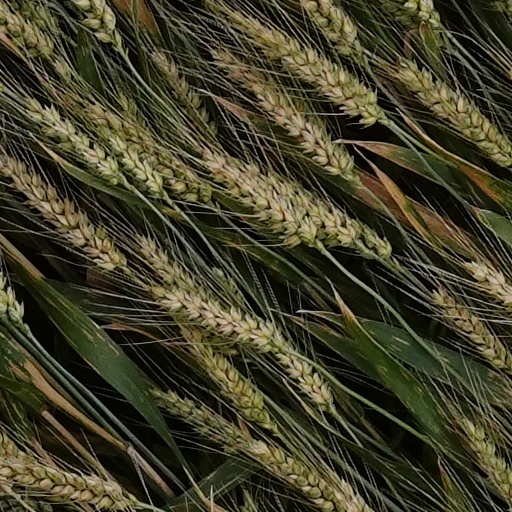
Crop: wheat